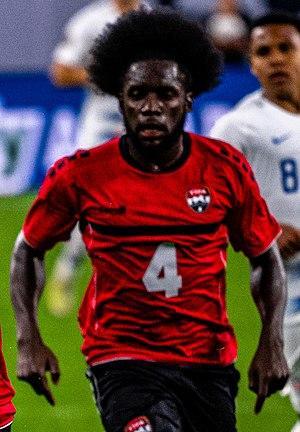
Neveal Hackshaw, né le 21 septembre 1995 à Arima, est un footballeur international trinidadien. Il joue au poste de milieu de terrain avec l'Eleven d'Indy en USL Championship.